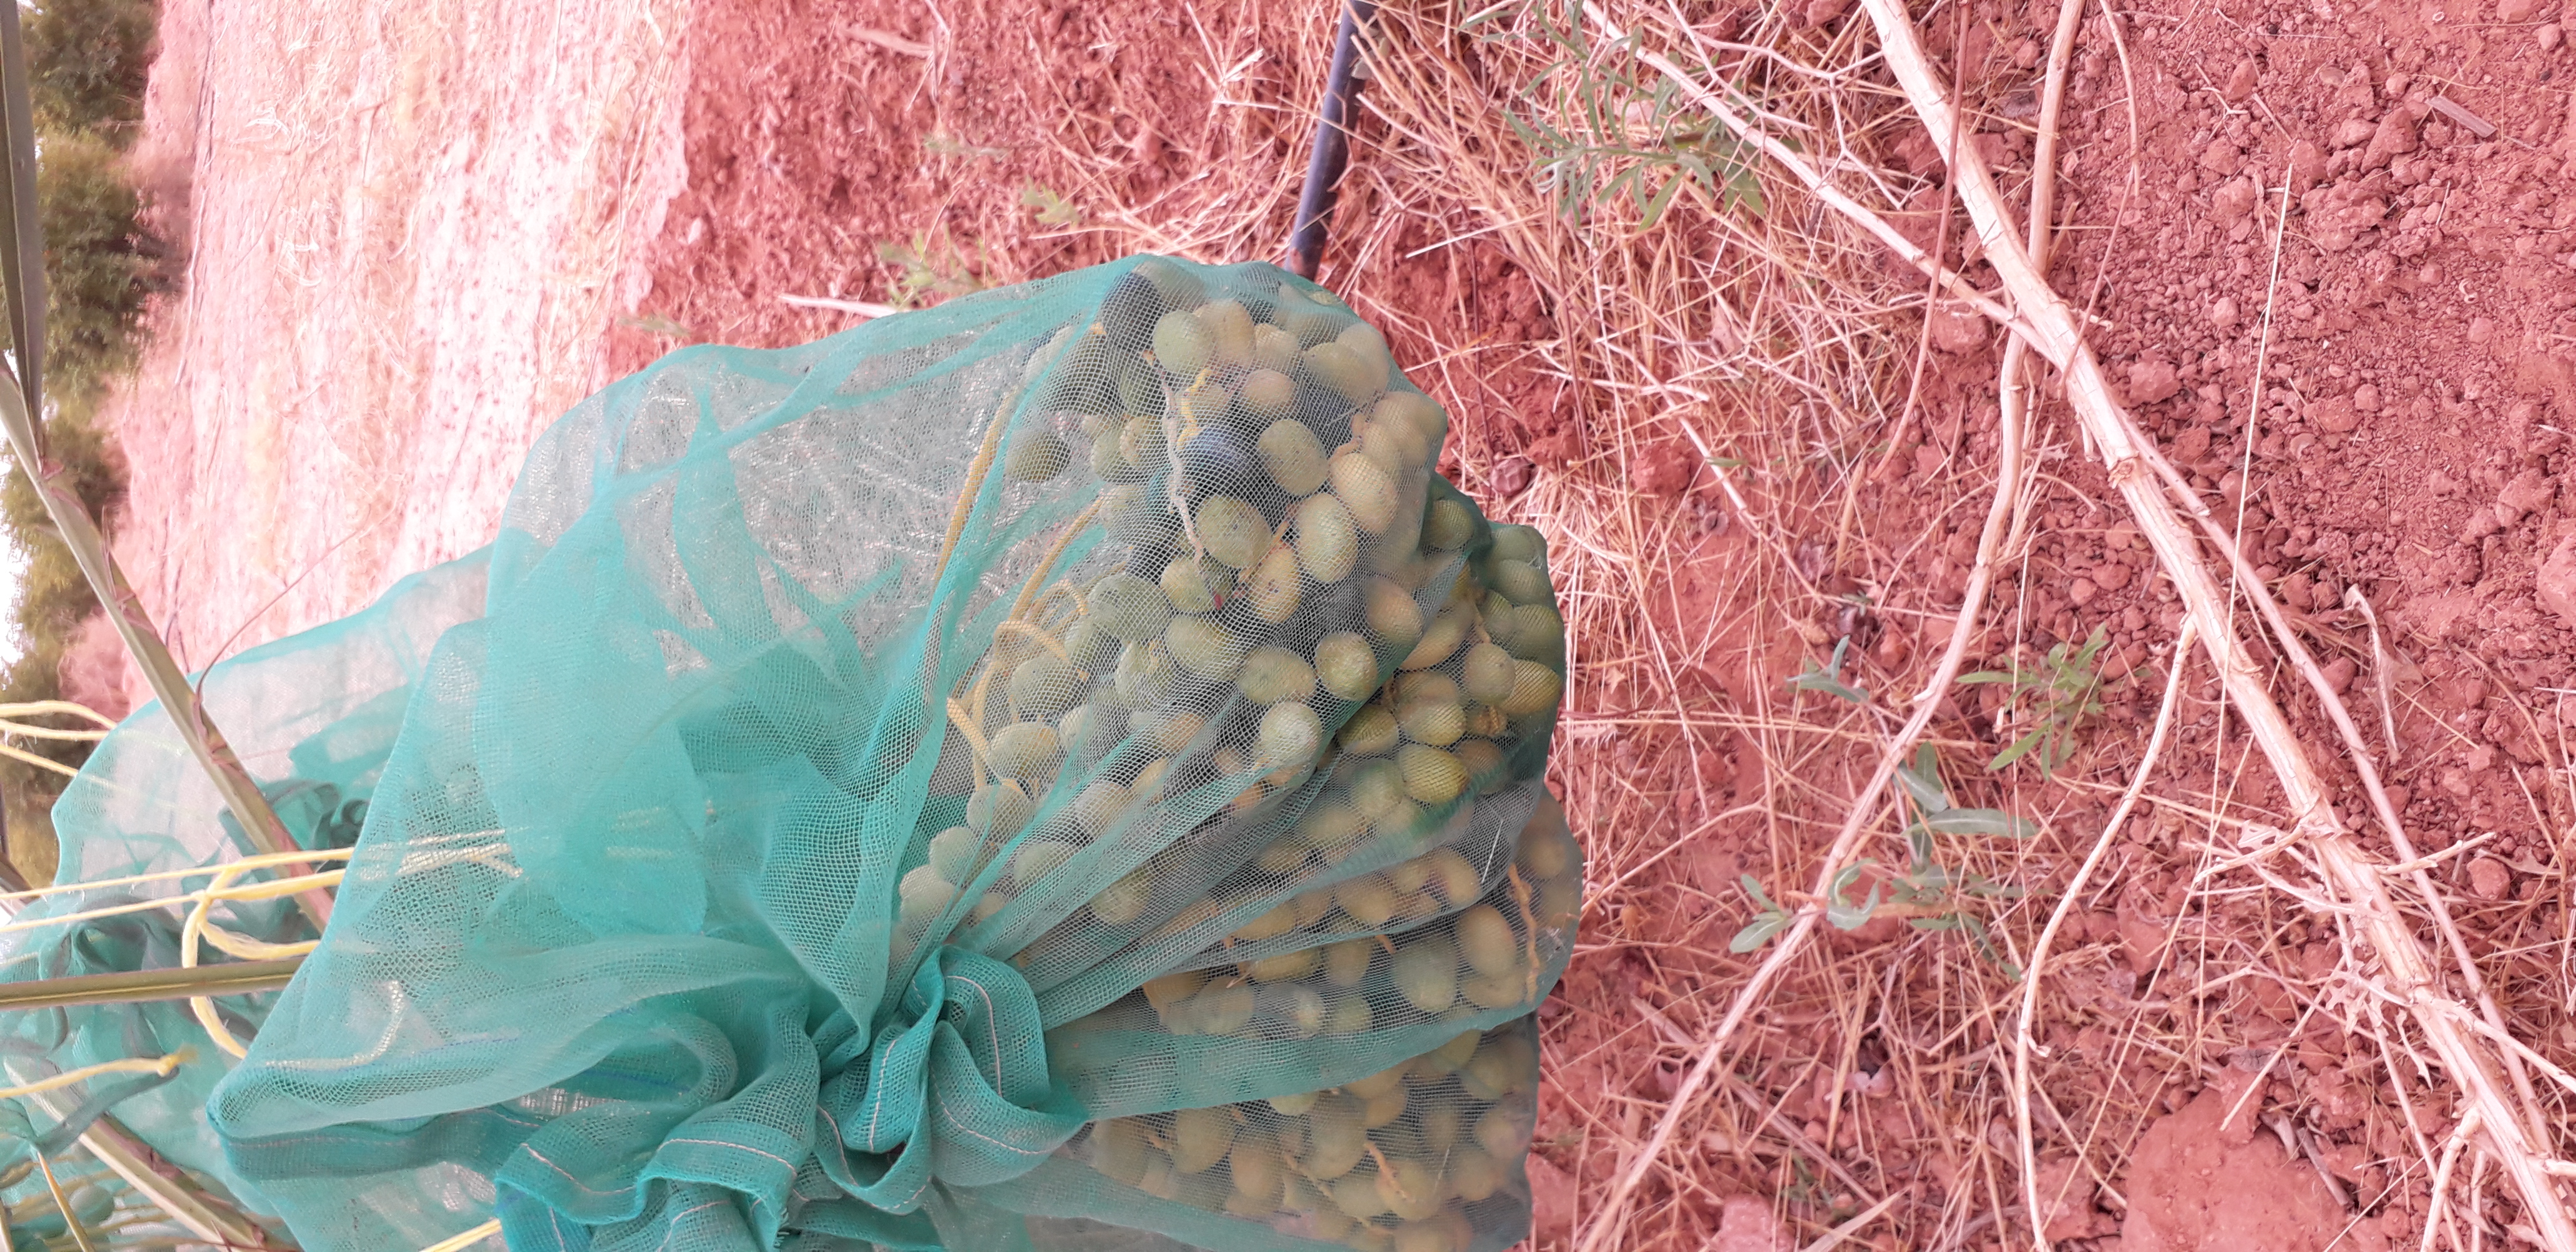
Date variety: kholt